Carabane

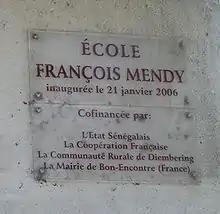
The primary school hosts six classes.

Carabane has a new primary school, École François Mendy, inaugurated on January 21, 2006, hosting six classes. The literacy rate is approximately 90%. Students may continue their studies at the middle school in Elinkine, the Aline Sitoe Diatta High School in Oussouye, and then a university in either Dakar or Ziguinchor. Carabane's kindergarten is located in a community house, called "House of Women and Children", founded in 1988 under the auspices of Caritas Ziguinchor.